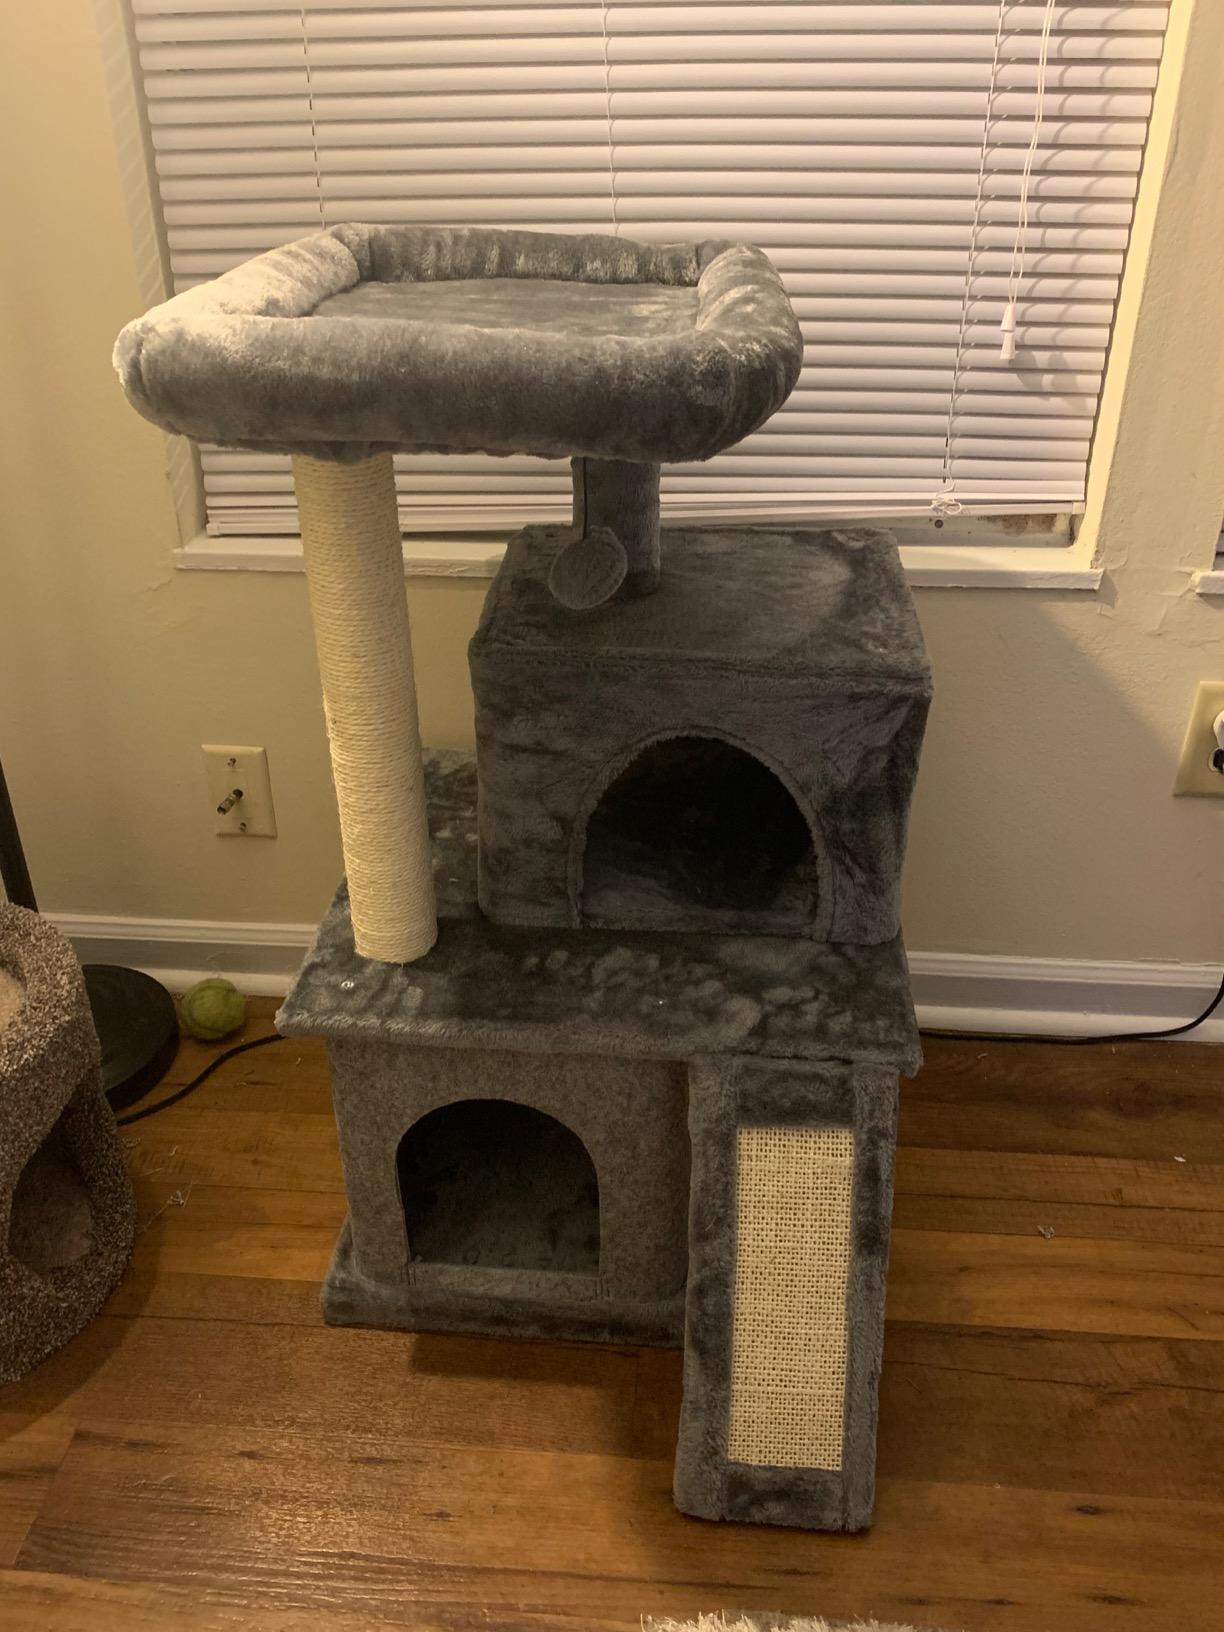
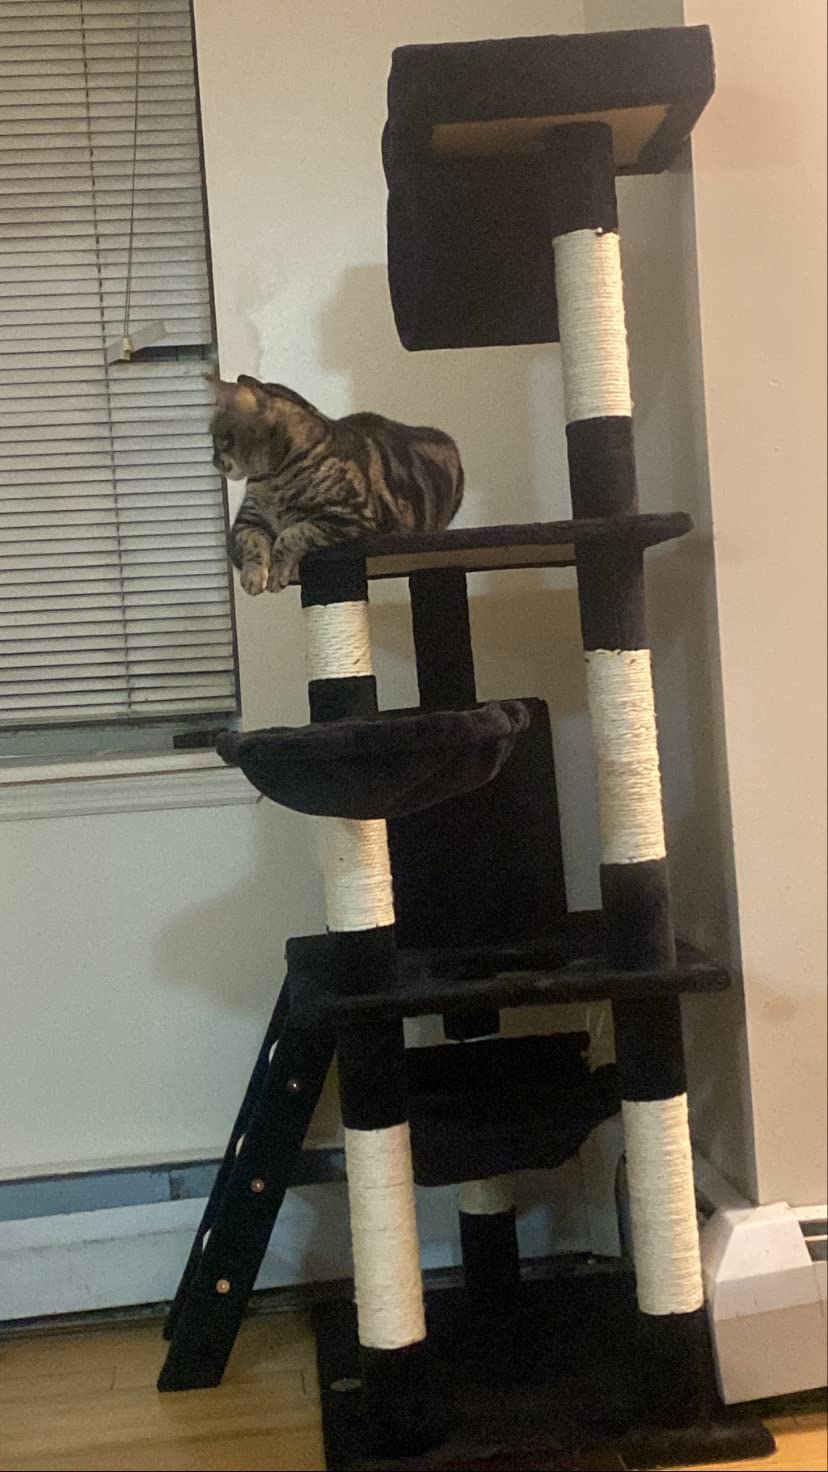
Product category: items_cat tree
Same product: no